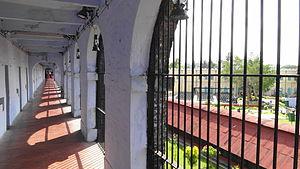
Cellular Jail, aussi connu sous le nom hindi de Kālā Pānī, est une prison coloniale de l'Inde britannique située à Port Blair, aux îles Andaman-et-Nicobar. Cette prison était particulièrement utilisée par les Britanniques pour exiler leurs prisonniers politiques. De nombreux militants indépendantistes comme Batukeshwar Dutt et Yogendra Shukla y furent emprisonnés au cours de la lutte pour l'indépendance de l'Inde. Aujourd'hui, le complexe est devenu un monument national.